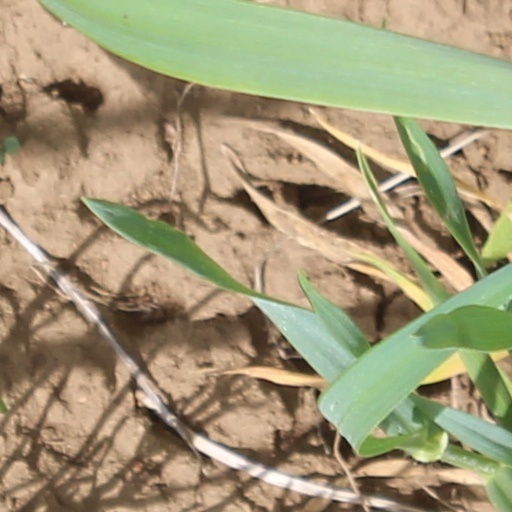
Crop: wheat